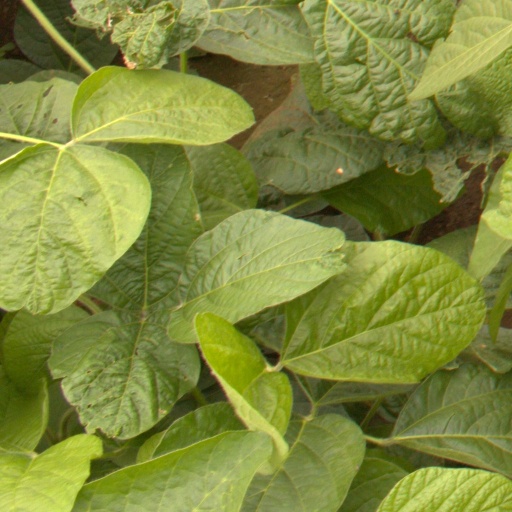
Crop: soybean